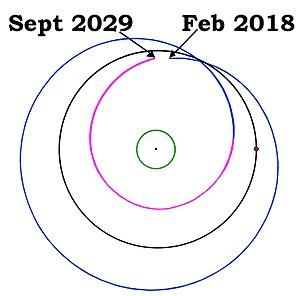
(514107) Ka‘epaoka‘awela, nommé provisoirement 2015 BZ₅₀₉, est un astéroïde d'environ 3 kilomètres de diamètre découvert par les télescopes Pan-STARRS en 2015. Il est co-orbital de Jupiter, mais il parcourt son orbite dans le sens rétrograde, qui est opposée à la direction de la plupart des autres corps du système solaire. Les deux corps sont ainsi considérés comme étant en résonance de moyen mouvement 1:-1. L'objet est inhabituel en ceci que c'est le premier exemple d'un astéroïde dans une résonance 1:-1 avec l'une des planètes.